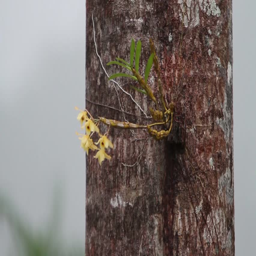
rain storm in the tropical forest